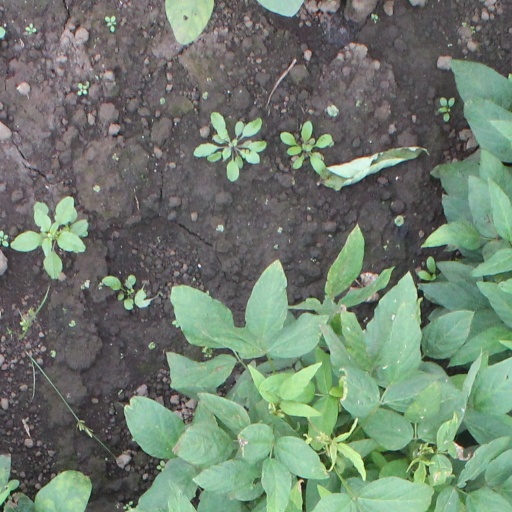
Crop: soybean